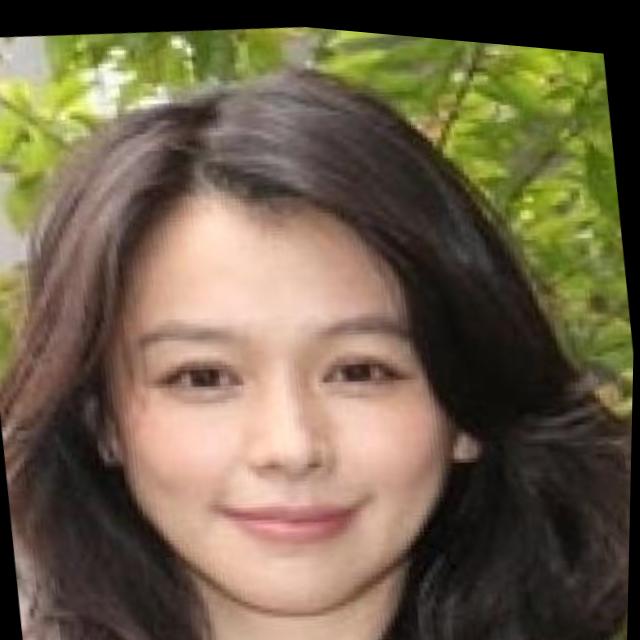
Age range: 21-44